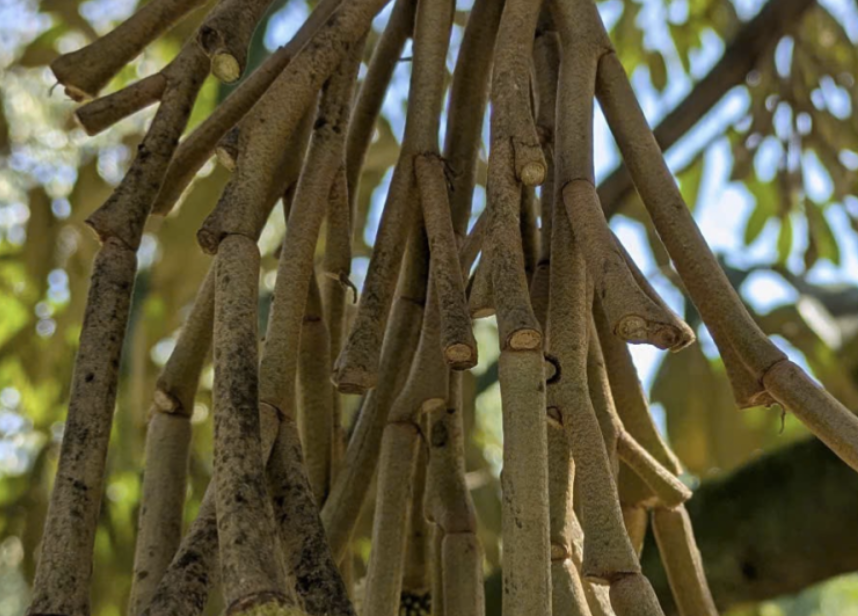
Label: sooty_mold